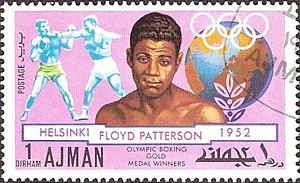
Aux Jeux olympiques d'été de 1952, dix épreuves de boxe anglaise se sont disputées du 28 juillet au 2 août 1952 à Helsinki, Finlande.